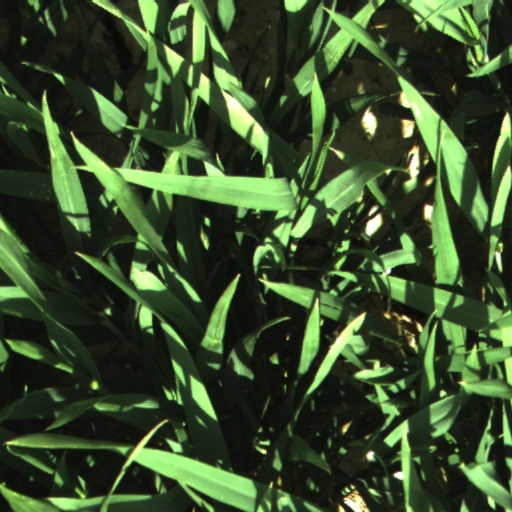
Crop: wheat